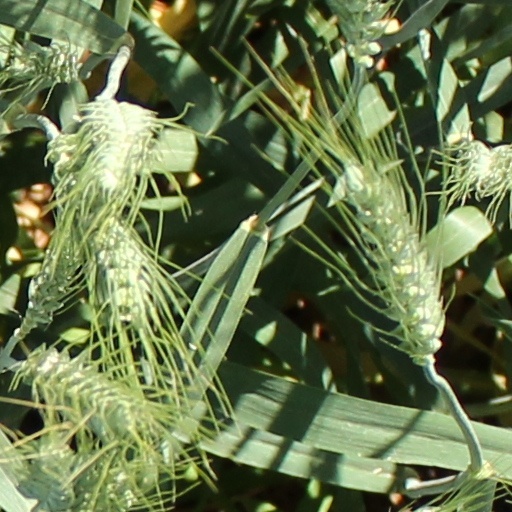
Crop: wheat